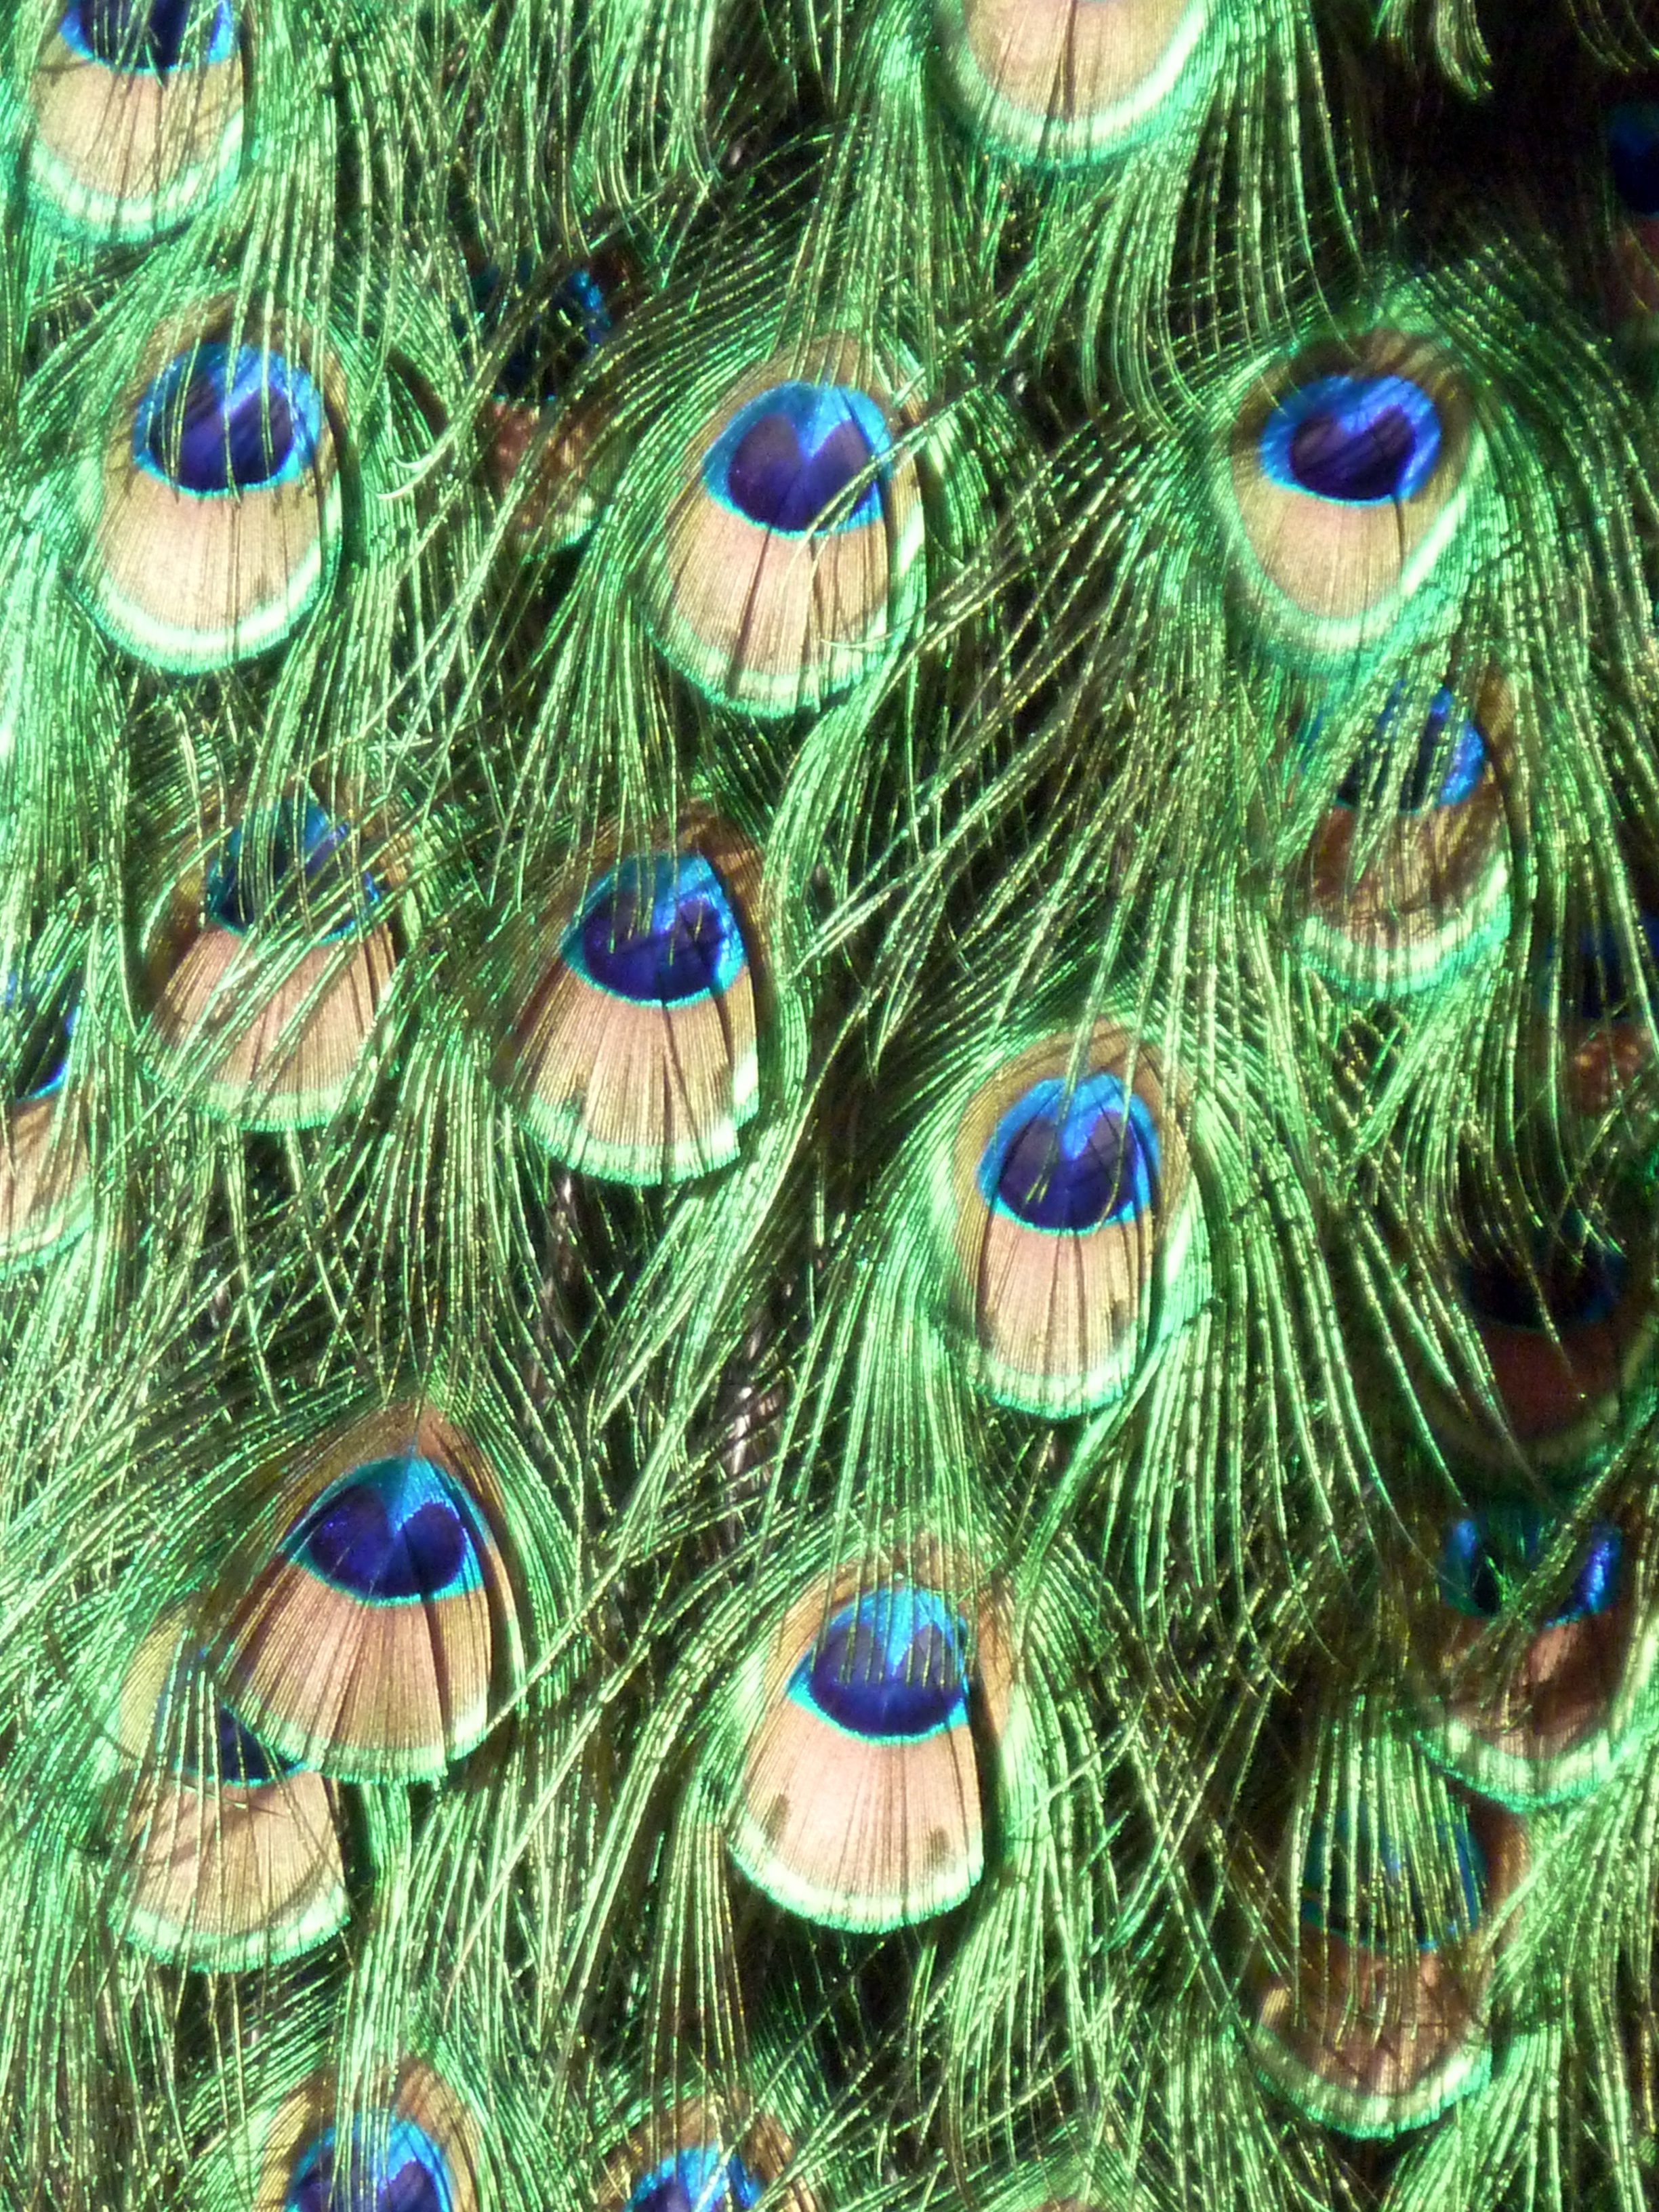
nature, bird, animal, color, macro, biology, fauna, material, peacock, peafowl, multicoloured, organism, bright colors, fashion accessory, marine biology